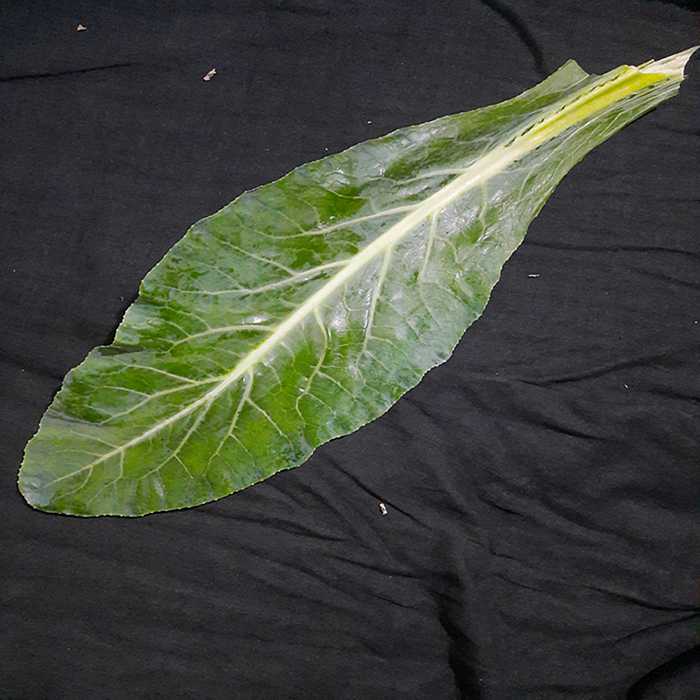
Plant: Cauliflower
Label: Fresh leaf